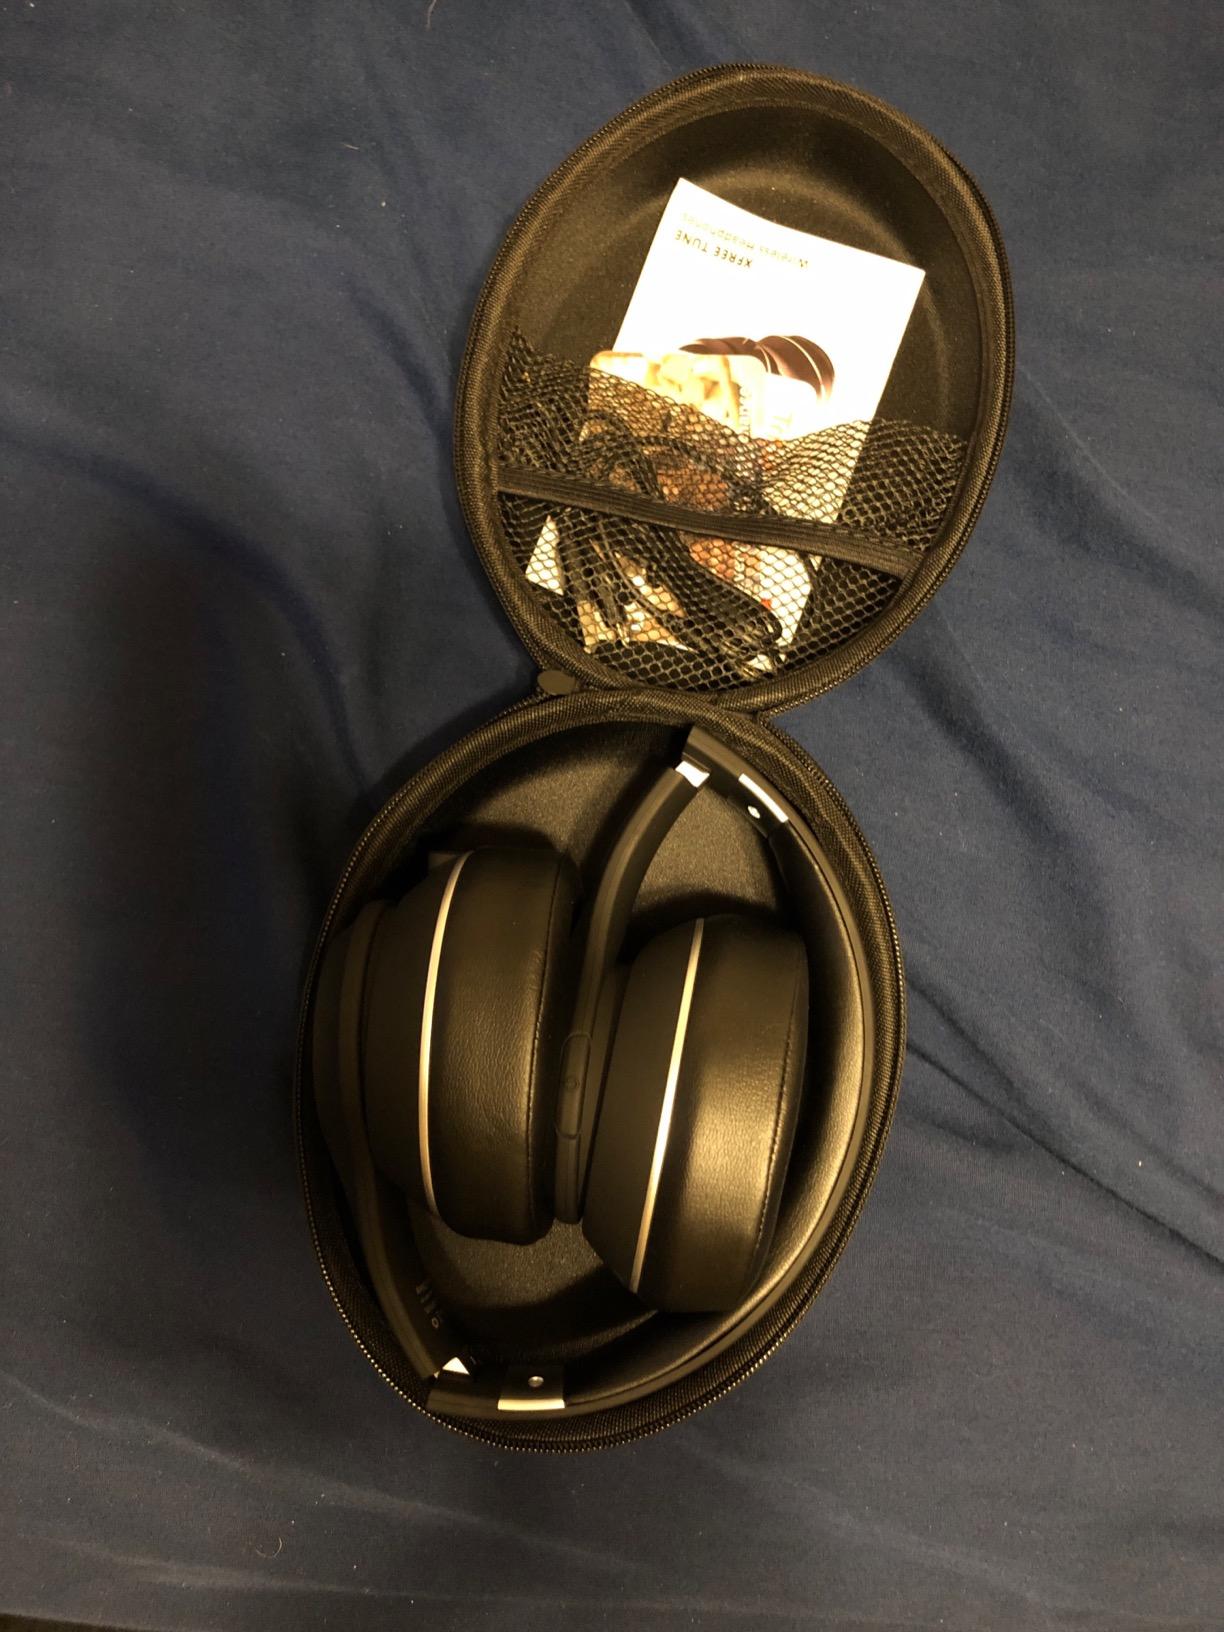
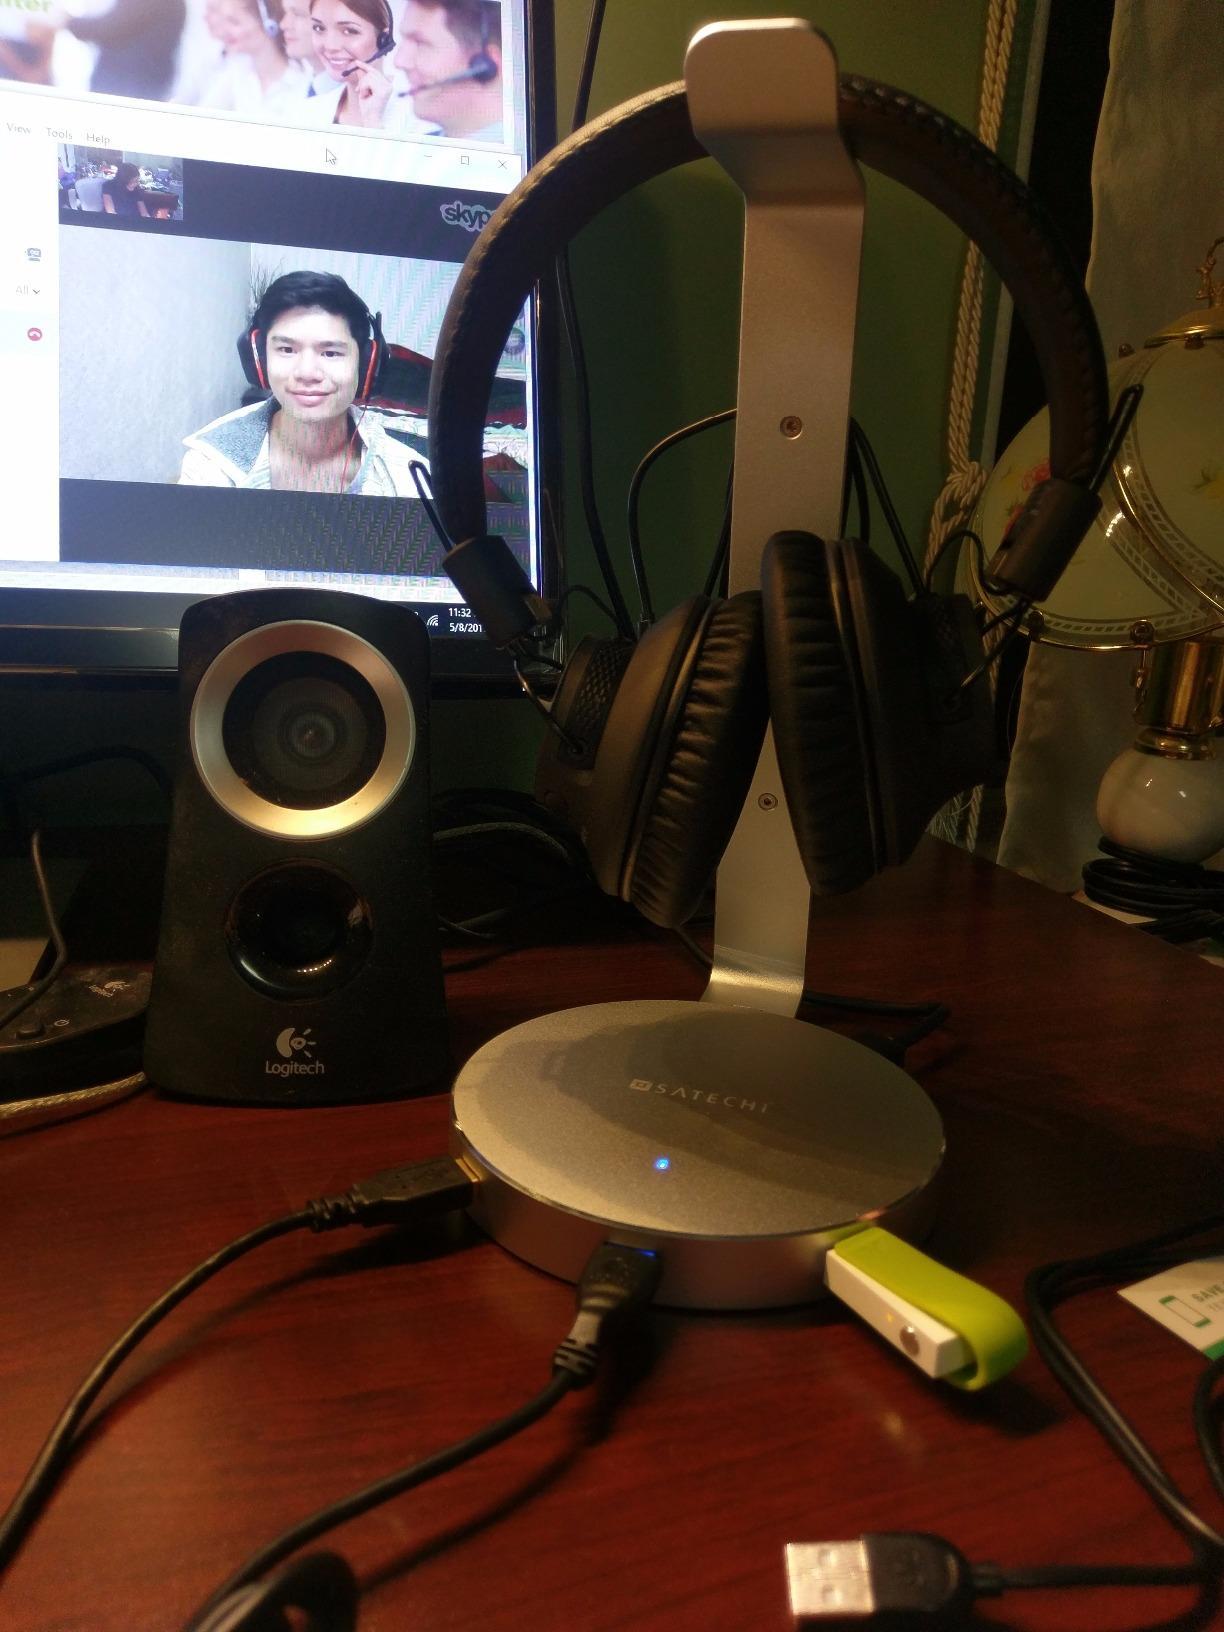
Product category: headphones
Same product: no